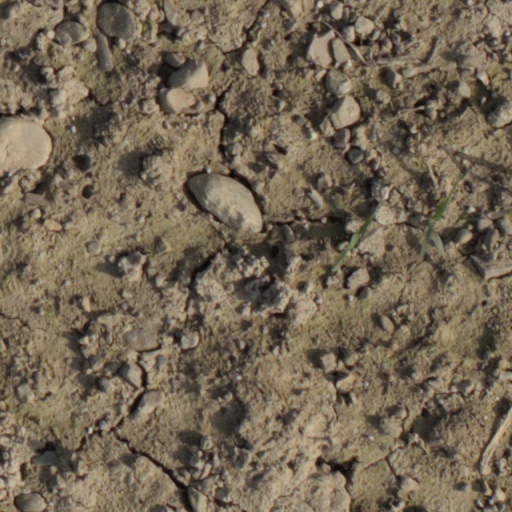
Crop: wheat